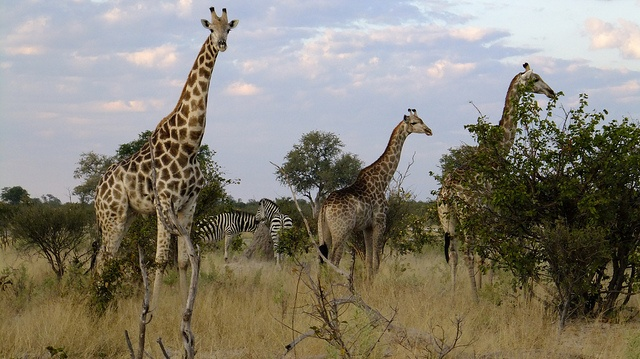
A herd of giraffe walking across a field.
Group of giraffes in grassy area and several zebras behind.
Giraffes are standing in tall grass with zebras behind them.
Giraffes and zebras stand in a grassy area.
A few giraffes and zebras walking around in a field